Alan Cholodenko

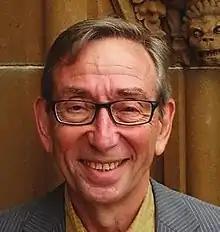
Alan Cholodenko

Alan Robert Cholodenko is an American-Australian scholar, film and animation theorist. His most recognized work are two of the earliest publications in the field of animation studies, namely "The Illusion of Life: Essays on Animation," published in 1991, and "The Illusion of Life II: More Essays on Animation," published in 2007. His work in the field was reviewed by animation and film scholars Richard Leskosky and Vivian Sobchack. Cholodenko's work has been featured in such publications as the "International Journal of Baudrillard Studies" and "", as well as in the anthologies "Animating Film Theory;" "Erasure: The Spectre of Cultural Memory;" and "Animation: Critical and Primary Sources".